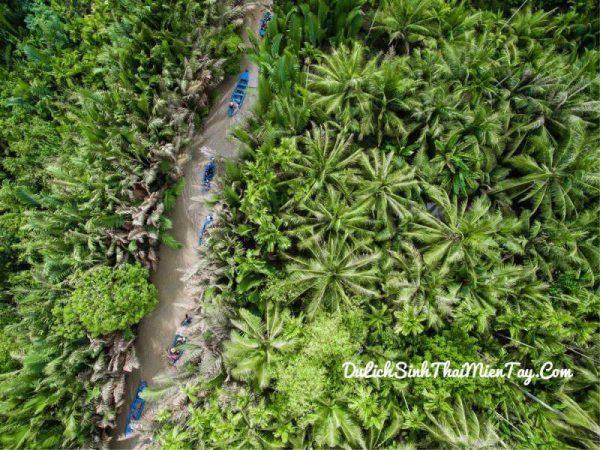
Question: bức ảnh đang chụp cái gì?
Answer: bức ảnh đang chụp một dòng sông